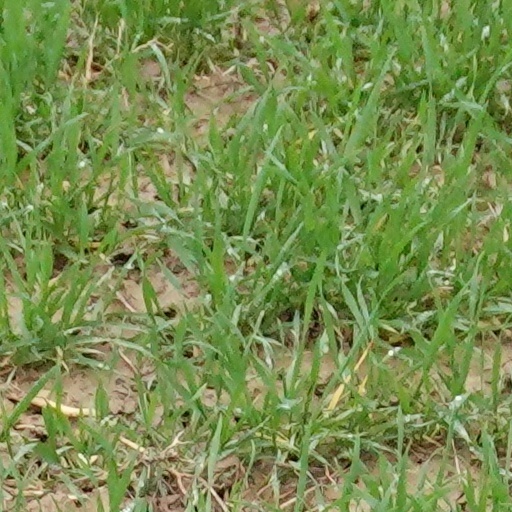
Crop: wheat